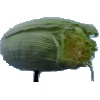
Label: Corn Husk 1